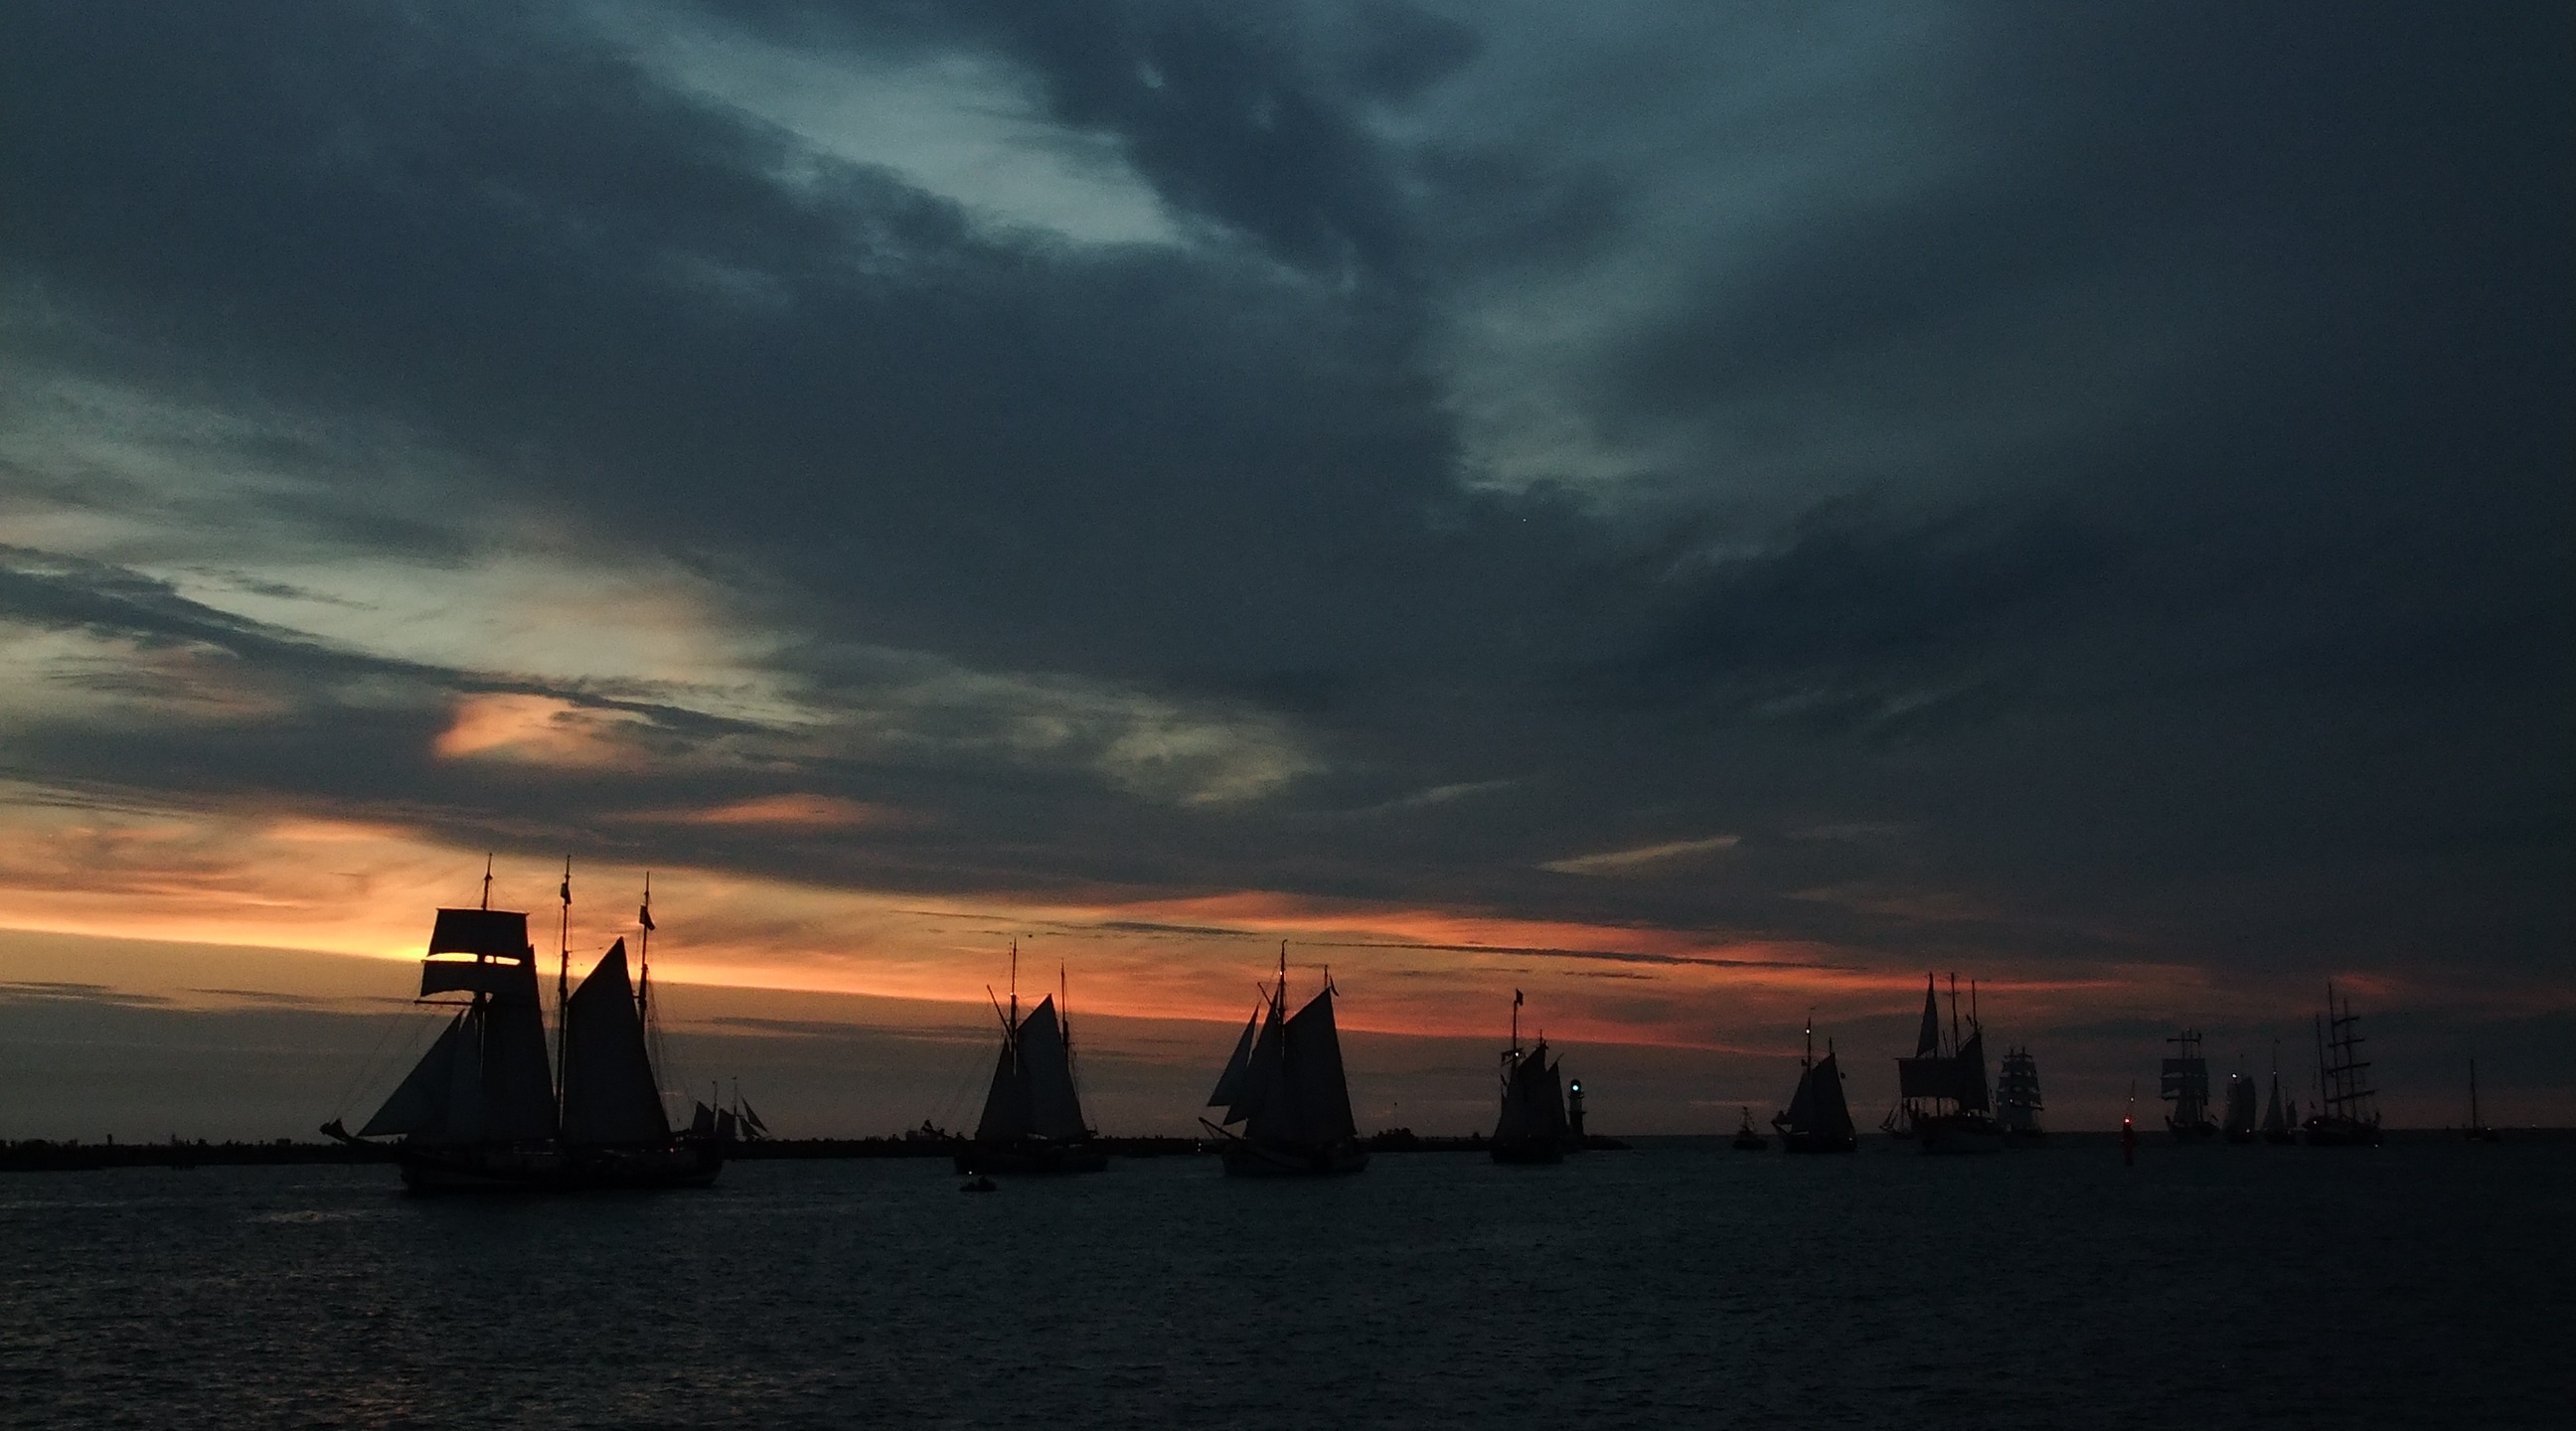
sea, ocean, horizon, cloud, sky, sunrise, sunset, sunlight, morning, dawn, atmosphere, ship, dusk, evening, twilight, reflection, weather, darkness, sailboat, afterglow, evening news, chandler motion, warnemunde